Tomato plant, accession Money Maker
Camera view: horizontal (90 deg, fisheye); turntable rotation: 60 degrees
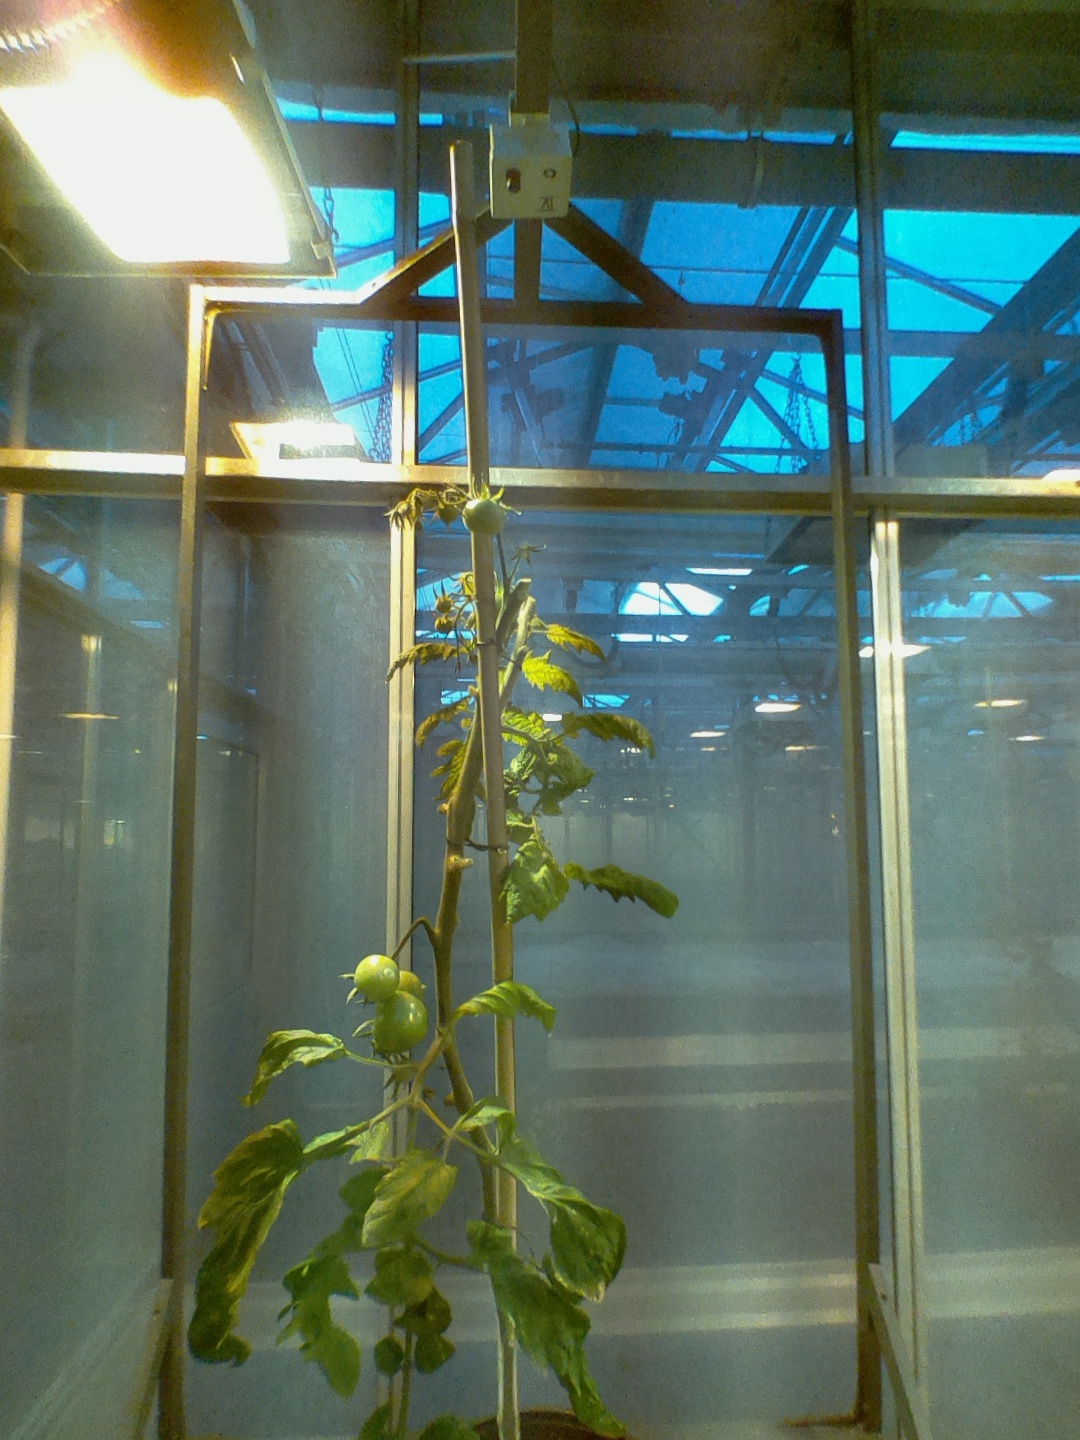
BBCH growth stage 77: 70%-80% of final fruit size